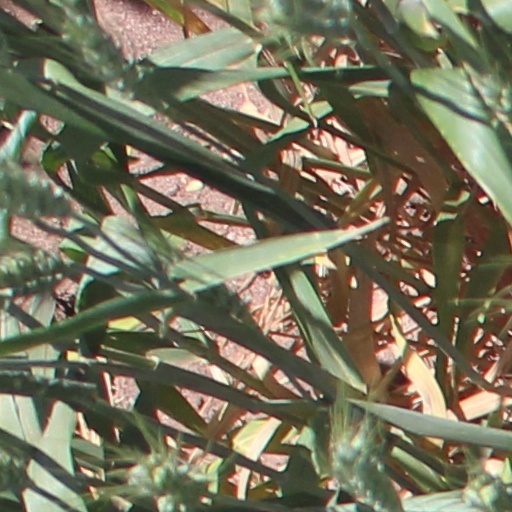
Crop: wheat